Flavia Pennetta

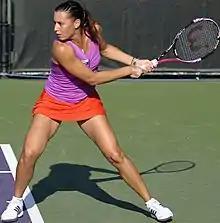
Pennetta at the 2012 Miami Open

Pennetta retired against Zheng Jie in final of Auckland. At the Australian Open, she lost to Nina Bratchikova in round one. She then reached the second round at Doha and Dubai, losing on both occasions to Kateryna Bondarenko and Jelena Janković, respectively. Pennetta then reached the final at Acapulco, where she lost to Sara Errani.